James McMillin (slave trader)

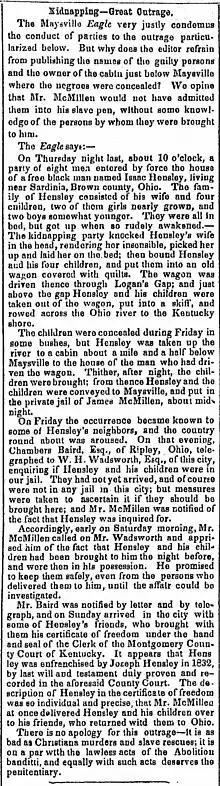
"Kidnapping—Great Outrage" "The Louisville Daily Courier", September 22, 1853

McMillin was a resident of Maysville, Kentucky. His name is often recorded as James McMillan or James McMillen. In 1903, his hometown newspaper summarized his biography thusly: "Jim McMillin, as he was familiarly known, was, in the parlance of that period, a 'Nigger Trader.' At the time of which we write, he lived in a house in the 'brick row' in West Second street, using the cellar for a 'pen,' the windows and doors being secured by iron bars, bolts and locks." His widow once testified that McMillin "kept his slaves in the basement of his kitchen."